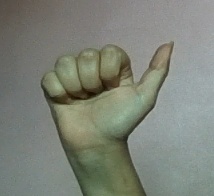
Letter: dhad